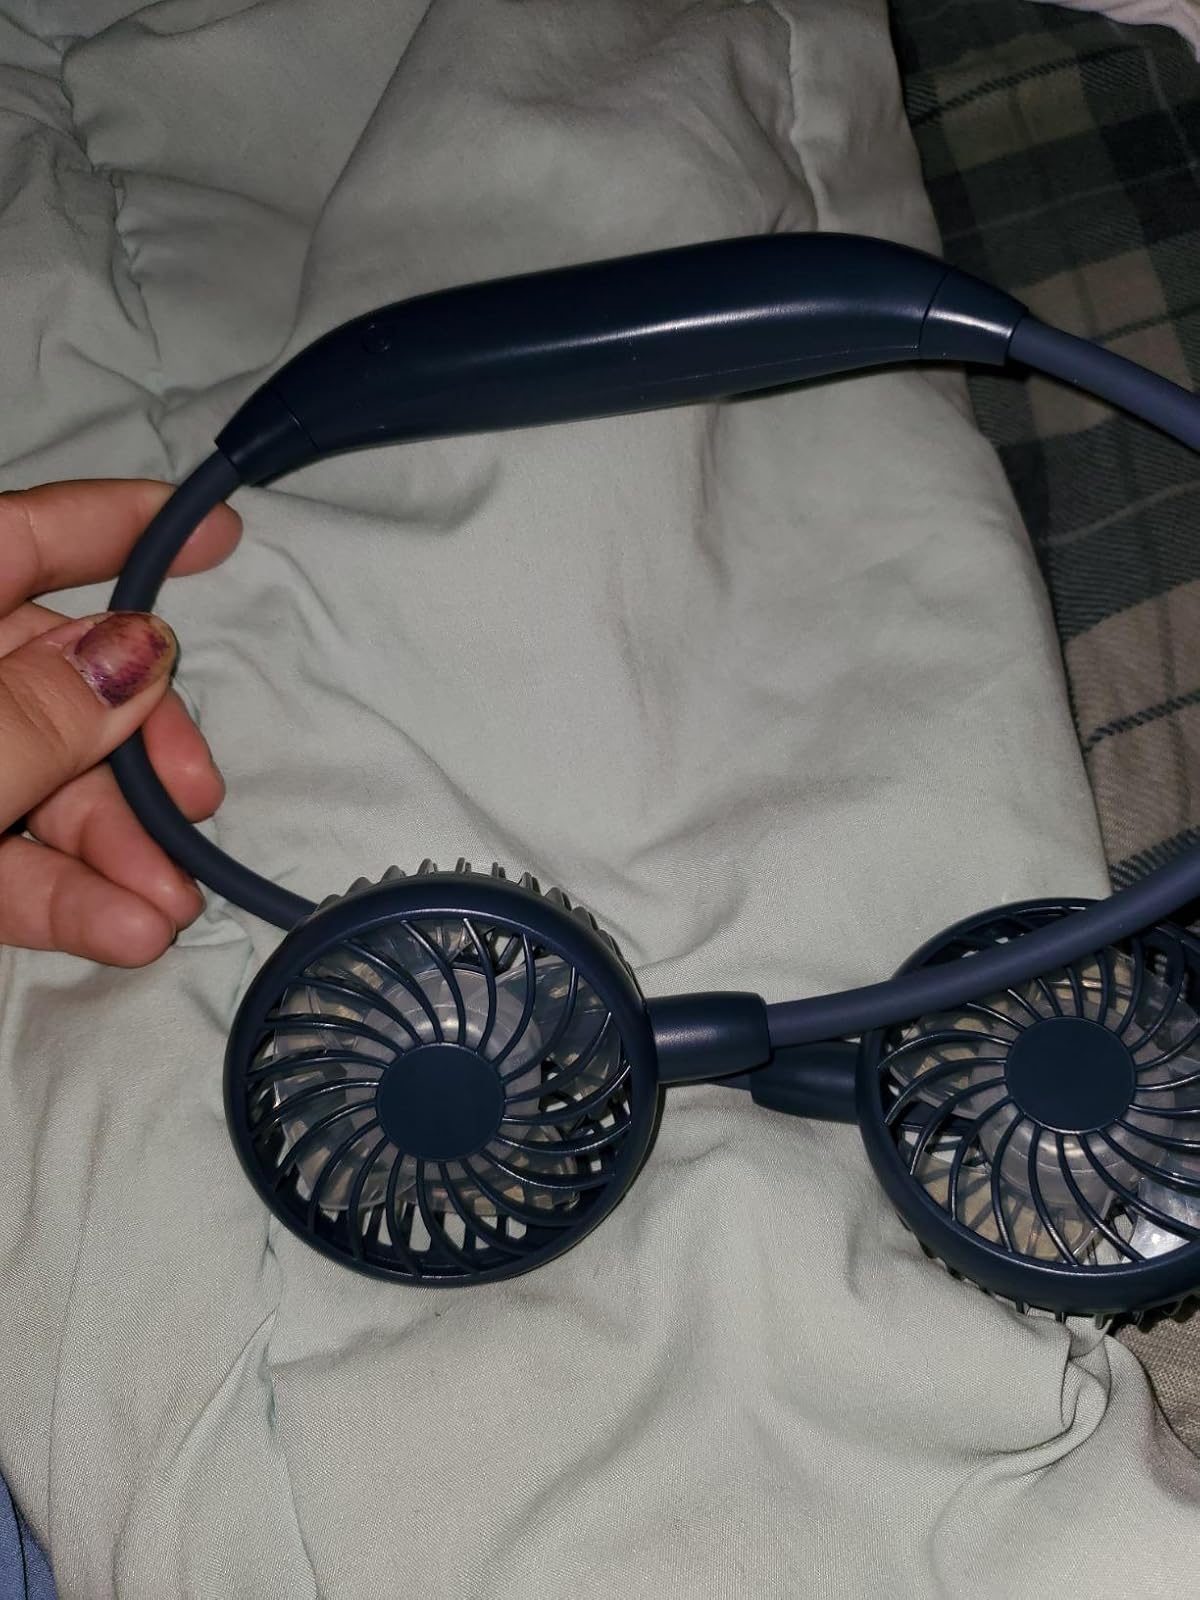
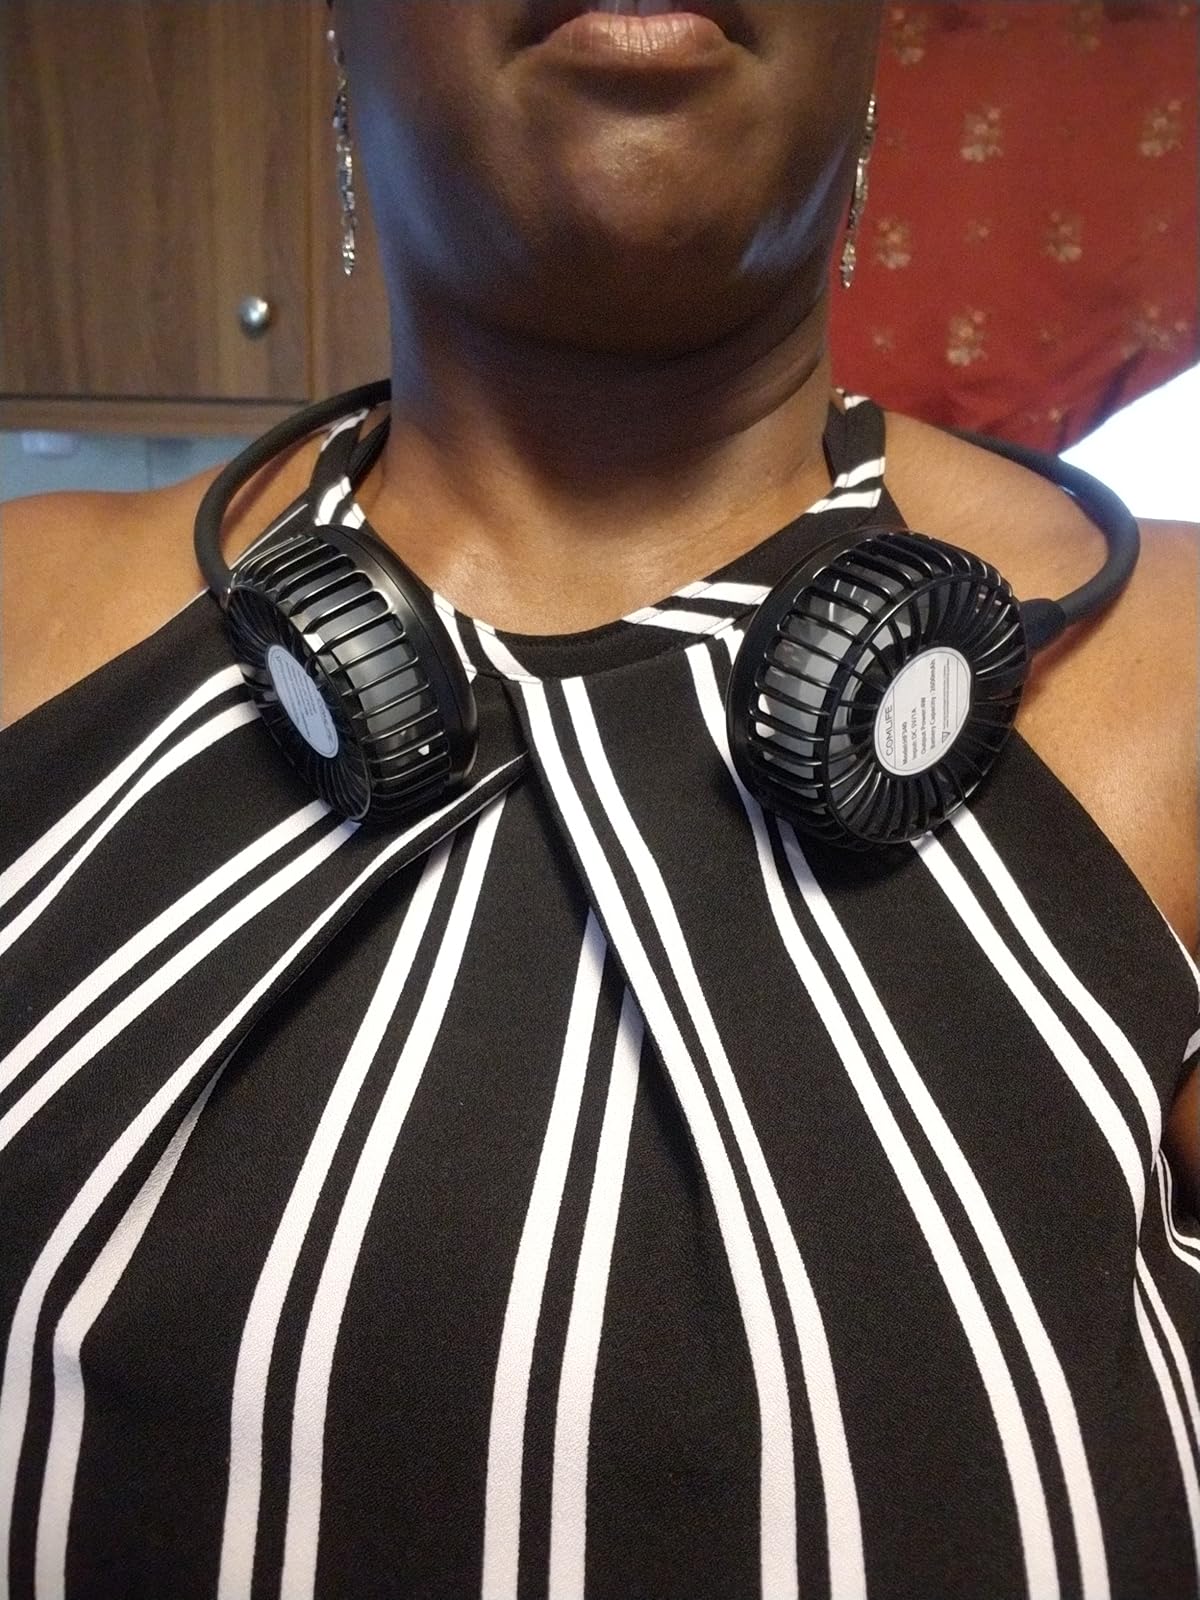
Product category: fan
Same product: no